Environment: real
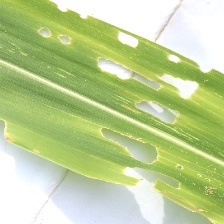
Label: fall_armyworm